James Watson (engraver)

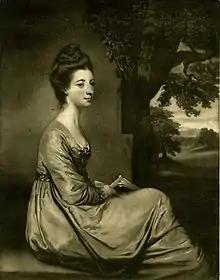
Engraving from 1771 of Jemima, Countess Cornwallis.

He came while young to London, where he is supposed to have been a pupil of James Macardell. He became a leading mezzotint engraver.